The Walking Hills

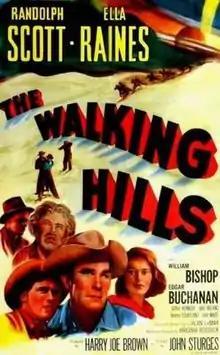
Theatrical release poster

The Walking Hills is a 1949 American Western film directed by John Sturges and starring Randolph Scott and Ella Raines. The film's plot has film noir elements in its story of a search for an old treasure by nine men including a detective tracking a fugitive, several others who have things to hide, and a love triangle involving the two leads and the fugitive.